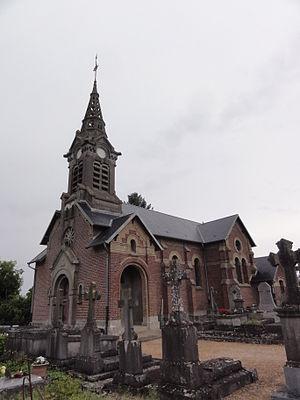
L'église Saint-Jacques-et-Saint-Christophe de Ly-Fontaine est une église située à Ly-Fontaine, en France.
Ly-Fontaine est une commune française située dans le département de l'Aisne, en région Hauts-de-France.